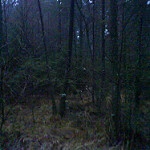
Scene: Outdoor